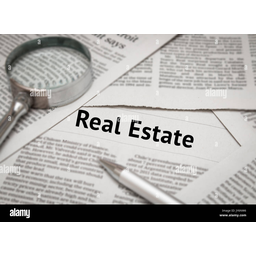
Label: paper